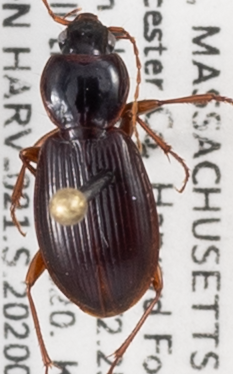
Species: Synuchus impunctatus
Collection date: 2020-08-26
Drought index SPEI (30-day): -1.77
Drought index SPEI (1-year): -1.13
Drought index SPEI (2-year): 0.198